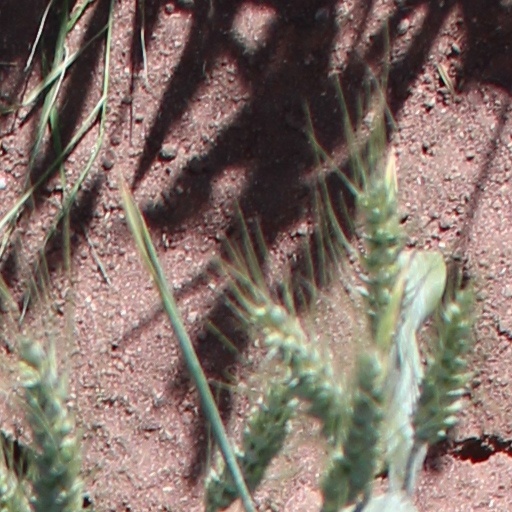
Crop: wheat